President Street Station

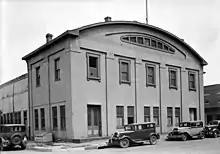
President Street Station during the Great Depression in 1936

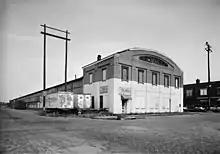
In the 1970s, President Street Station was used as a trucking terminal; on the left, behind the head house, is the train shed that was added in 1913 to replace the original 1850 shed.

The station on North Charles Street and its successors, in the northern reaches of the city, largely replaced the President Street Station for passenger service. The latter continued to serve as a freight station into the 1940s World War II era but served some passenger trains until 1911. The Pennsylvania Railroad, which acquired the PW&B in a merger in 1881, demolished the President Street's eastern train shed after heavy snow damage in 1913 and erected a new, shorter shed, built with wooden roof trusses.